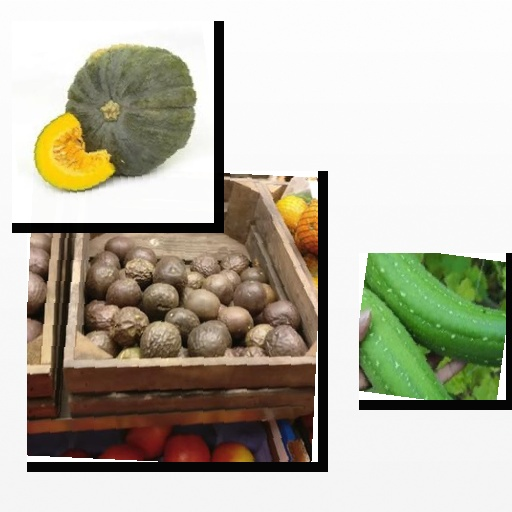
Food items: sponge_gourd, pumpkin, passion_fruit